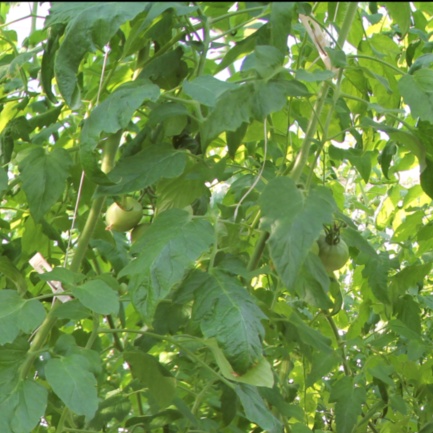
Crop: tomato